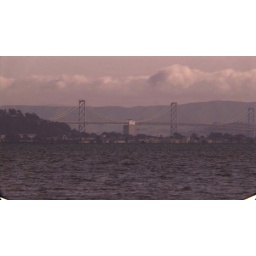
M2 test with 500mm lens - note edge of ground glass in lower corners.